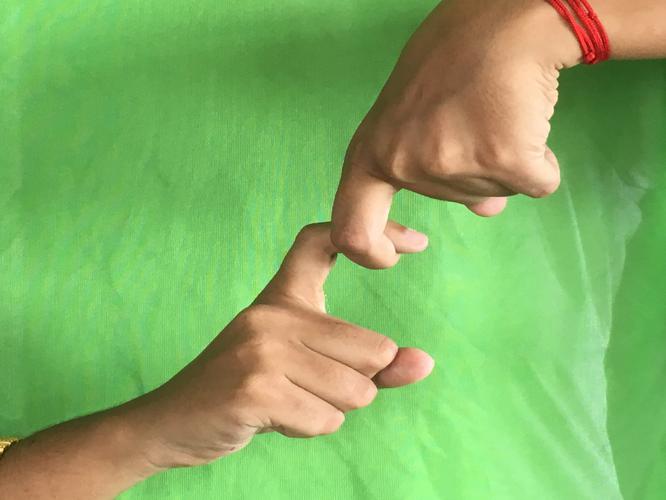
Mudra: Pasha
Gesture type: double_hand